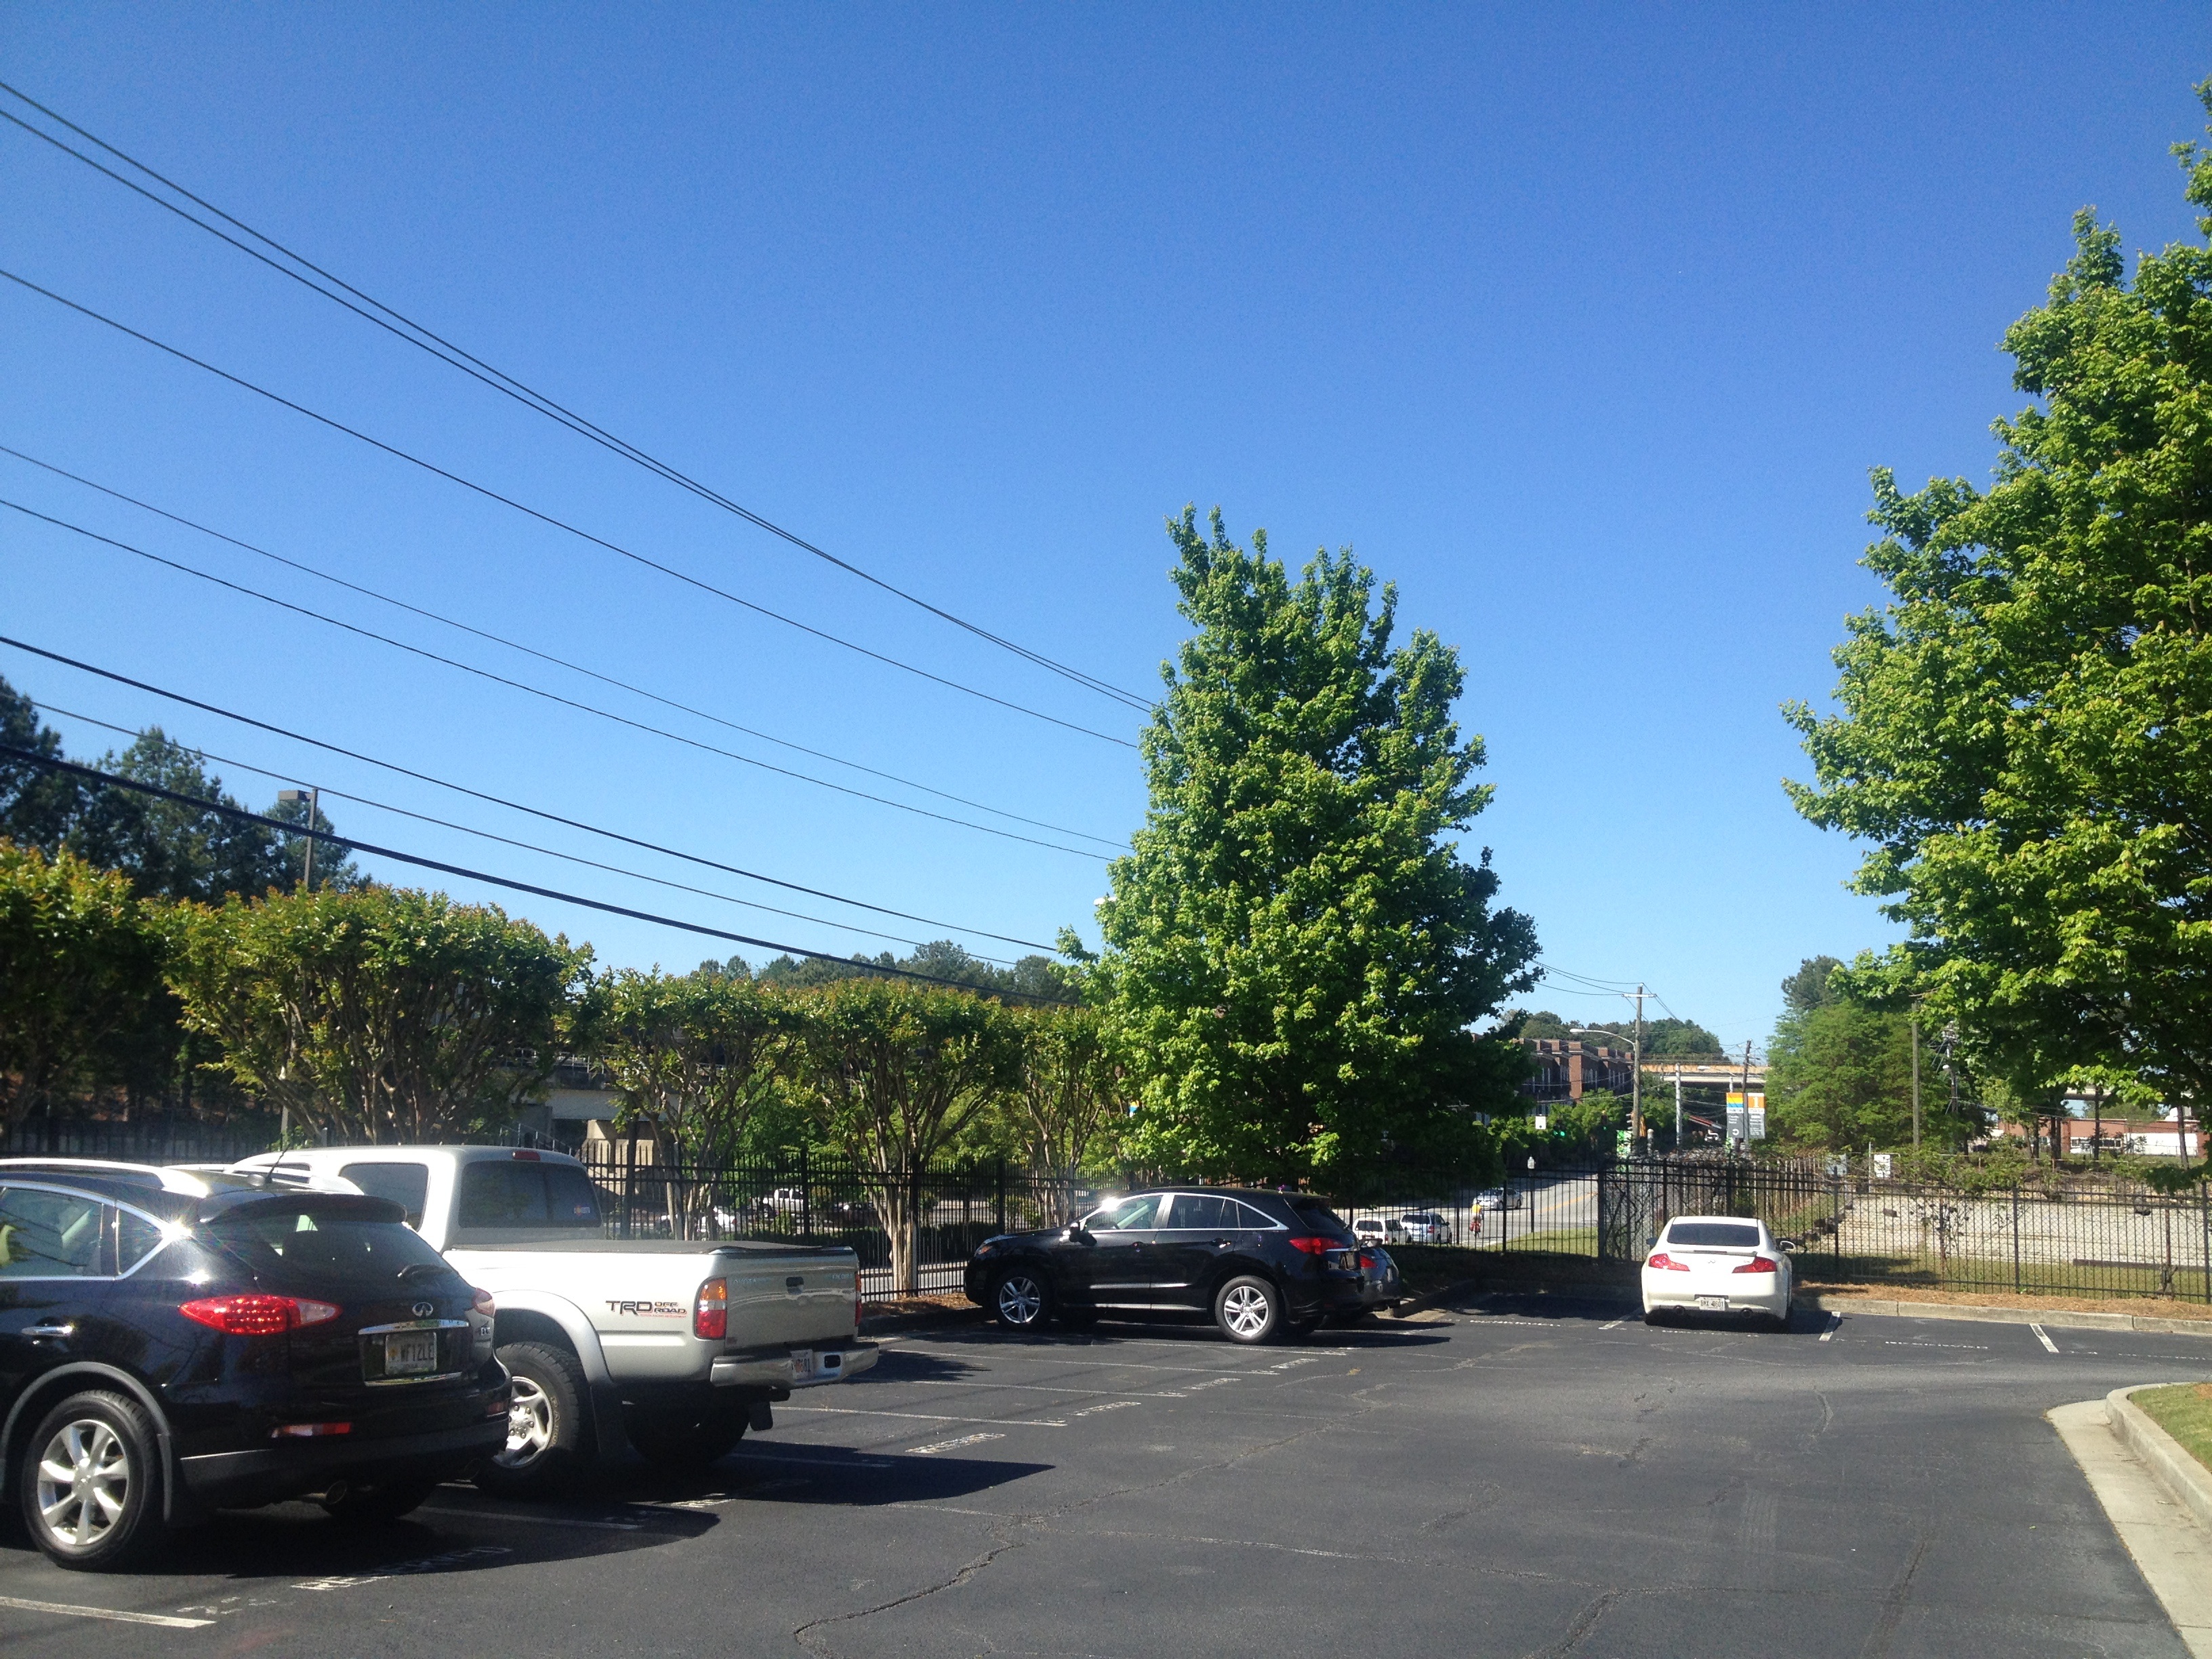
outdoor, sky, road, street, highway, parking, suburb, spring, vehicle, residential, lane, parking lot, road trip, infrastructure, neighbourhood, residential area